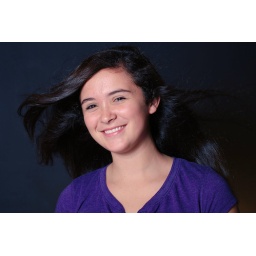
I am ecstatic. We now have a home studio in the horse barn. And it works!!